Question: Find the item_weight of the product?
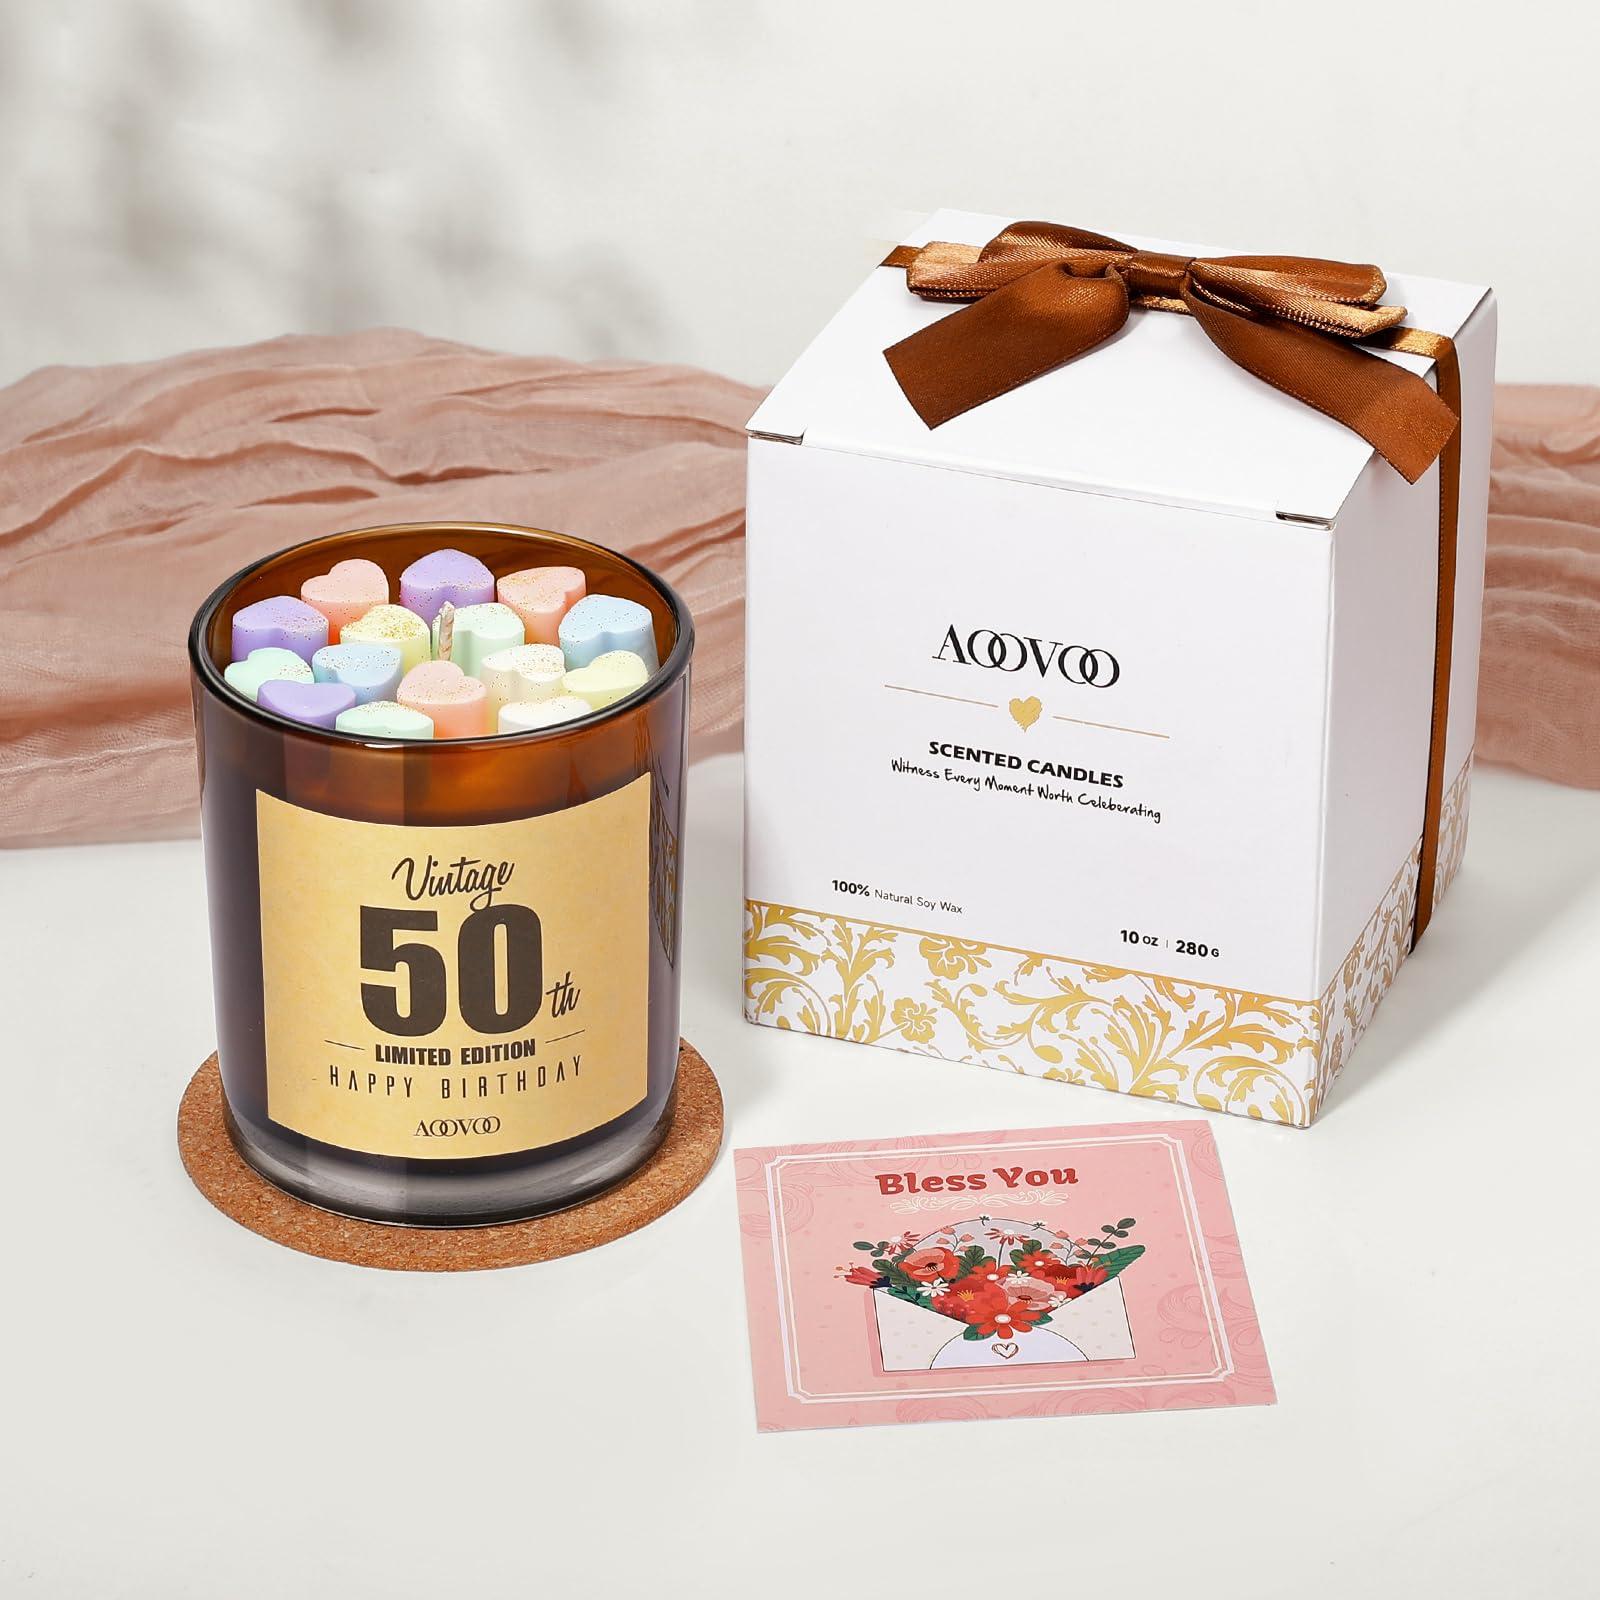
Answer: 280.0 gram